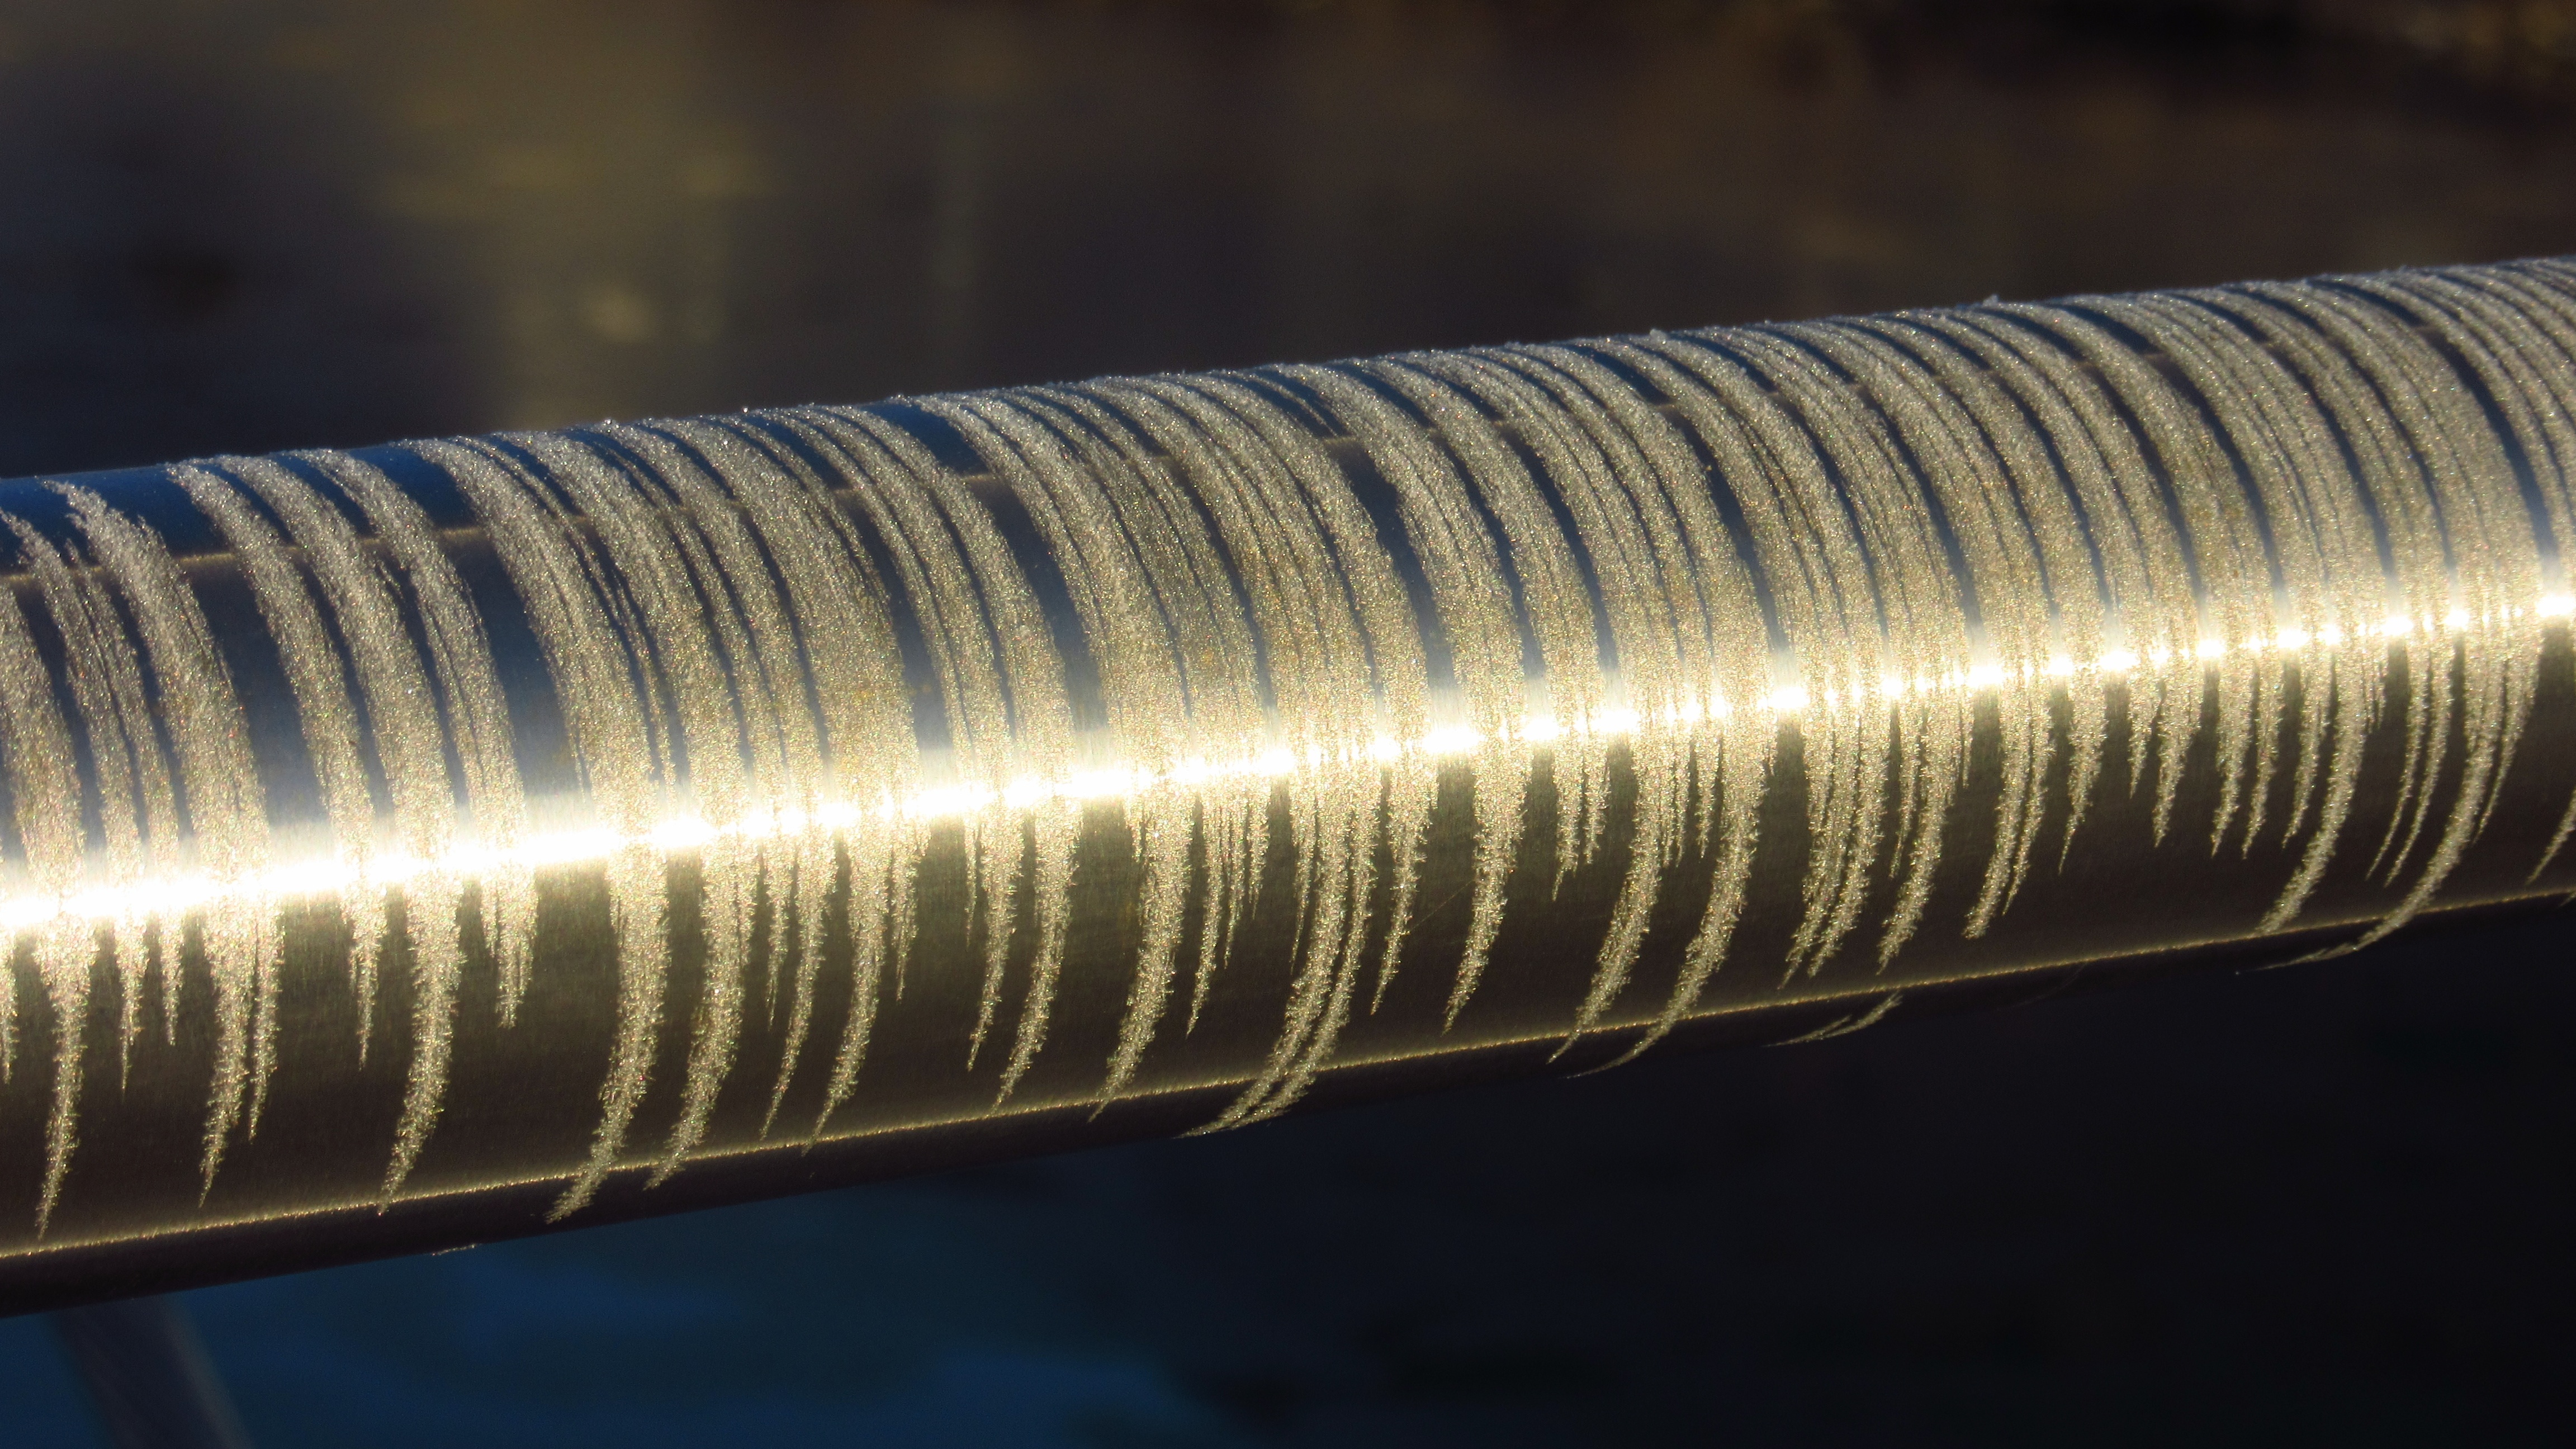
cold, winter, wing, light, tube, wire, railing, line, metal, material, close up, stripes, shiny, macro photography, eiskristalle, crystals, plastic wrap, metal pipe, electronics accessory